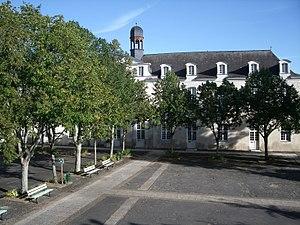
lycée Victor-Hugo Bâtiment de l'horloge, en partie classé (1735) et une partie de la cour
Le lycée Victor-Hugo est un établissement français d'enseignement secondaire situé à Château-Gontier en Mayenne. Il dépend administrativement de la région Pays de la Loire et de l'académie de Nantes.